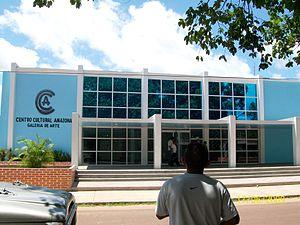
L'État d'Amazonas est un État du Venezuela, bordé au nord par les États de Bolívar et d'Apure, au sud et à l'est par le Brésil et à l'ouest par la Colombie. État situé au nord du bassin versant du fleuve Amazone dont il tire son nom, il possède un climat tropical. En 2011, il compte 146 480 habitants. Sa capitale et plus grande ville est Puerto Ayacucho.